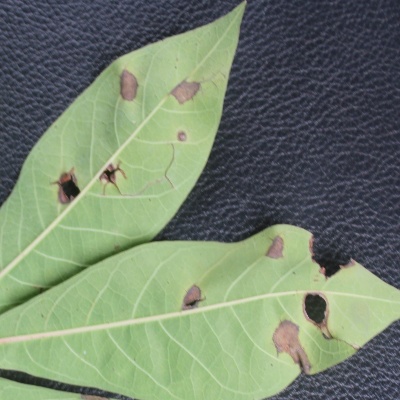
Crop: Cassava
Condition: brown spot